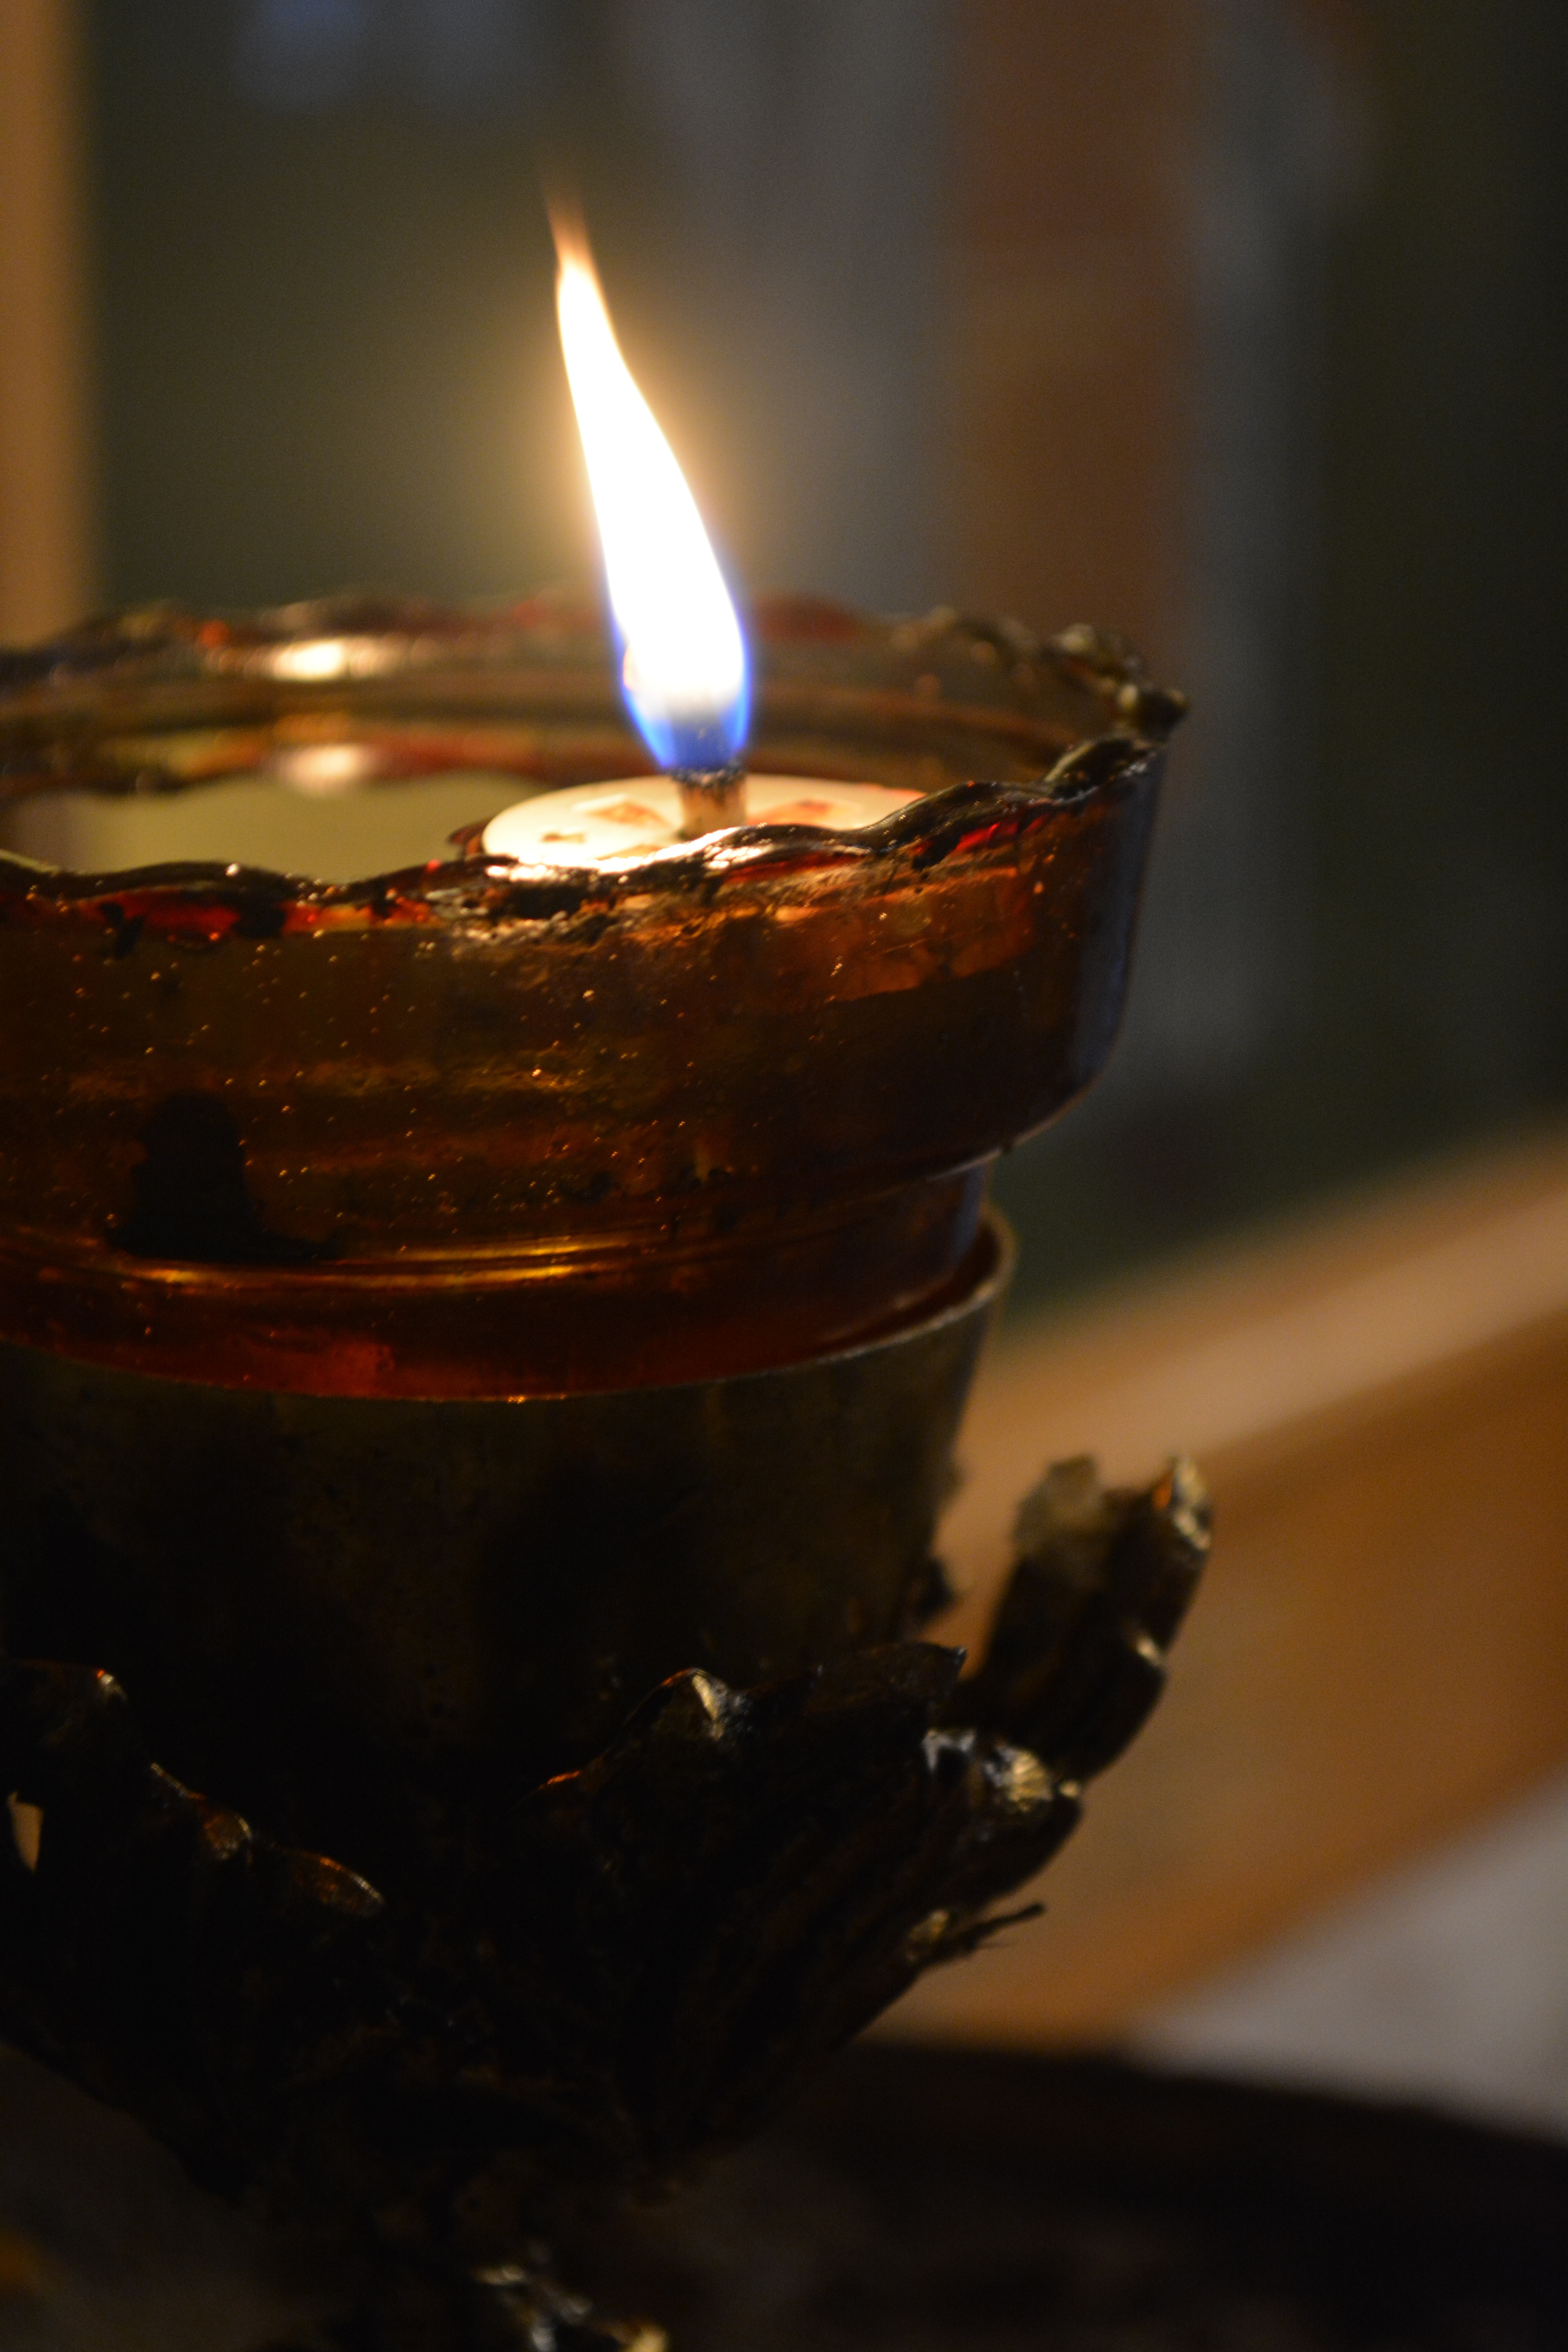
light, celebration, reflection, flame, religion, darkness, church, cathedral, christian, candle, lighting, pray, religious, ceremony, meditation, faith, hope, sacred, shape, spirituality, macro photography